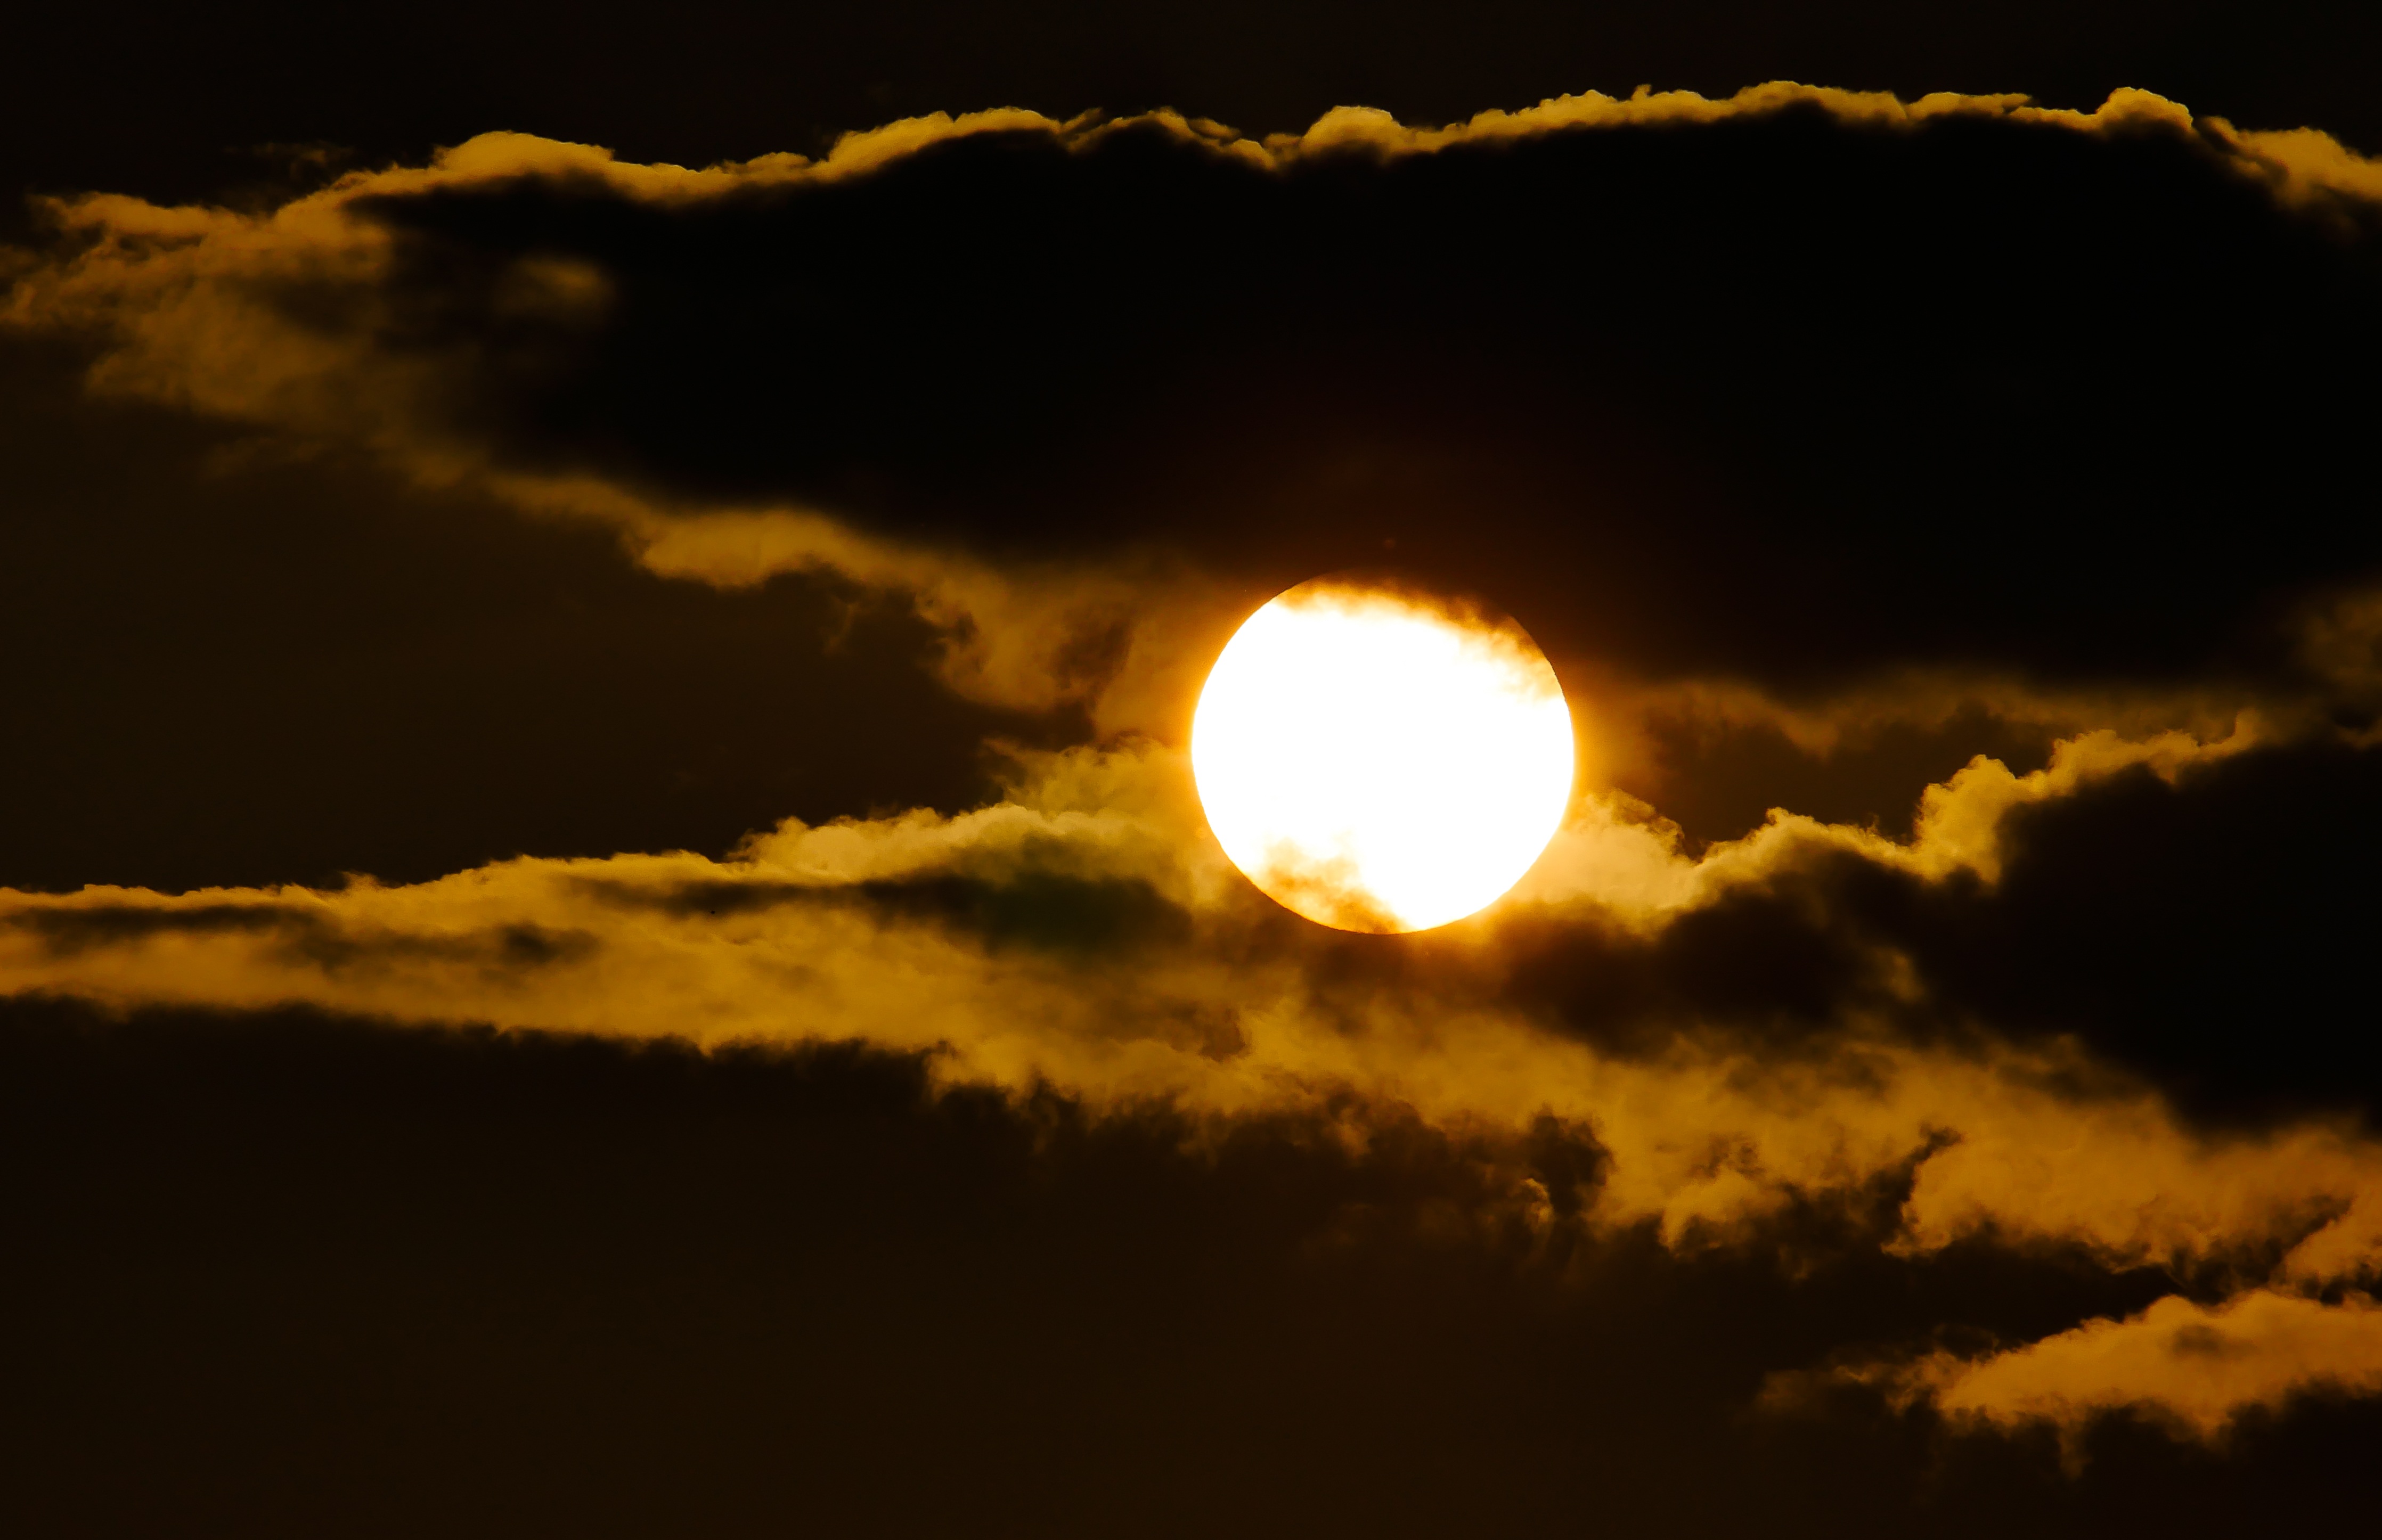
nature, light, cloud, sky, sun, sunrise, sunset, sunlight, morning, dawn, atmosphere, dusk, evening, darkness, moon, full moon, clouds, afterglow, evening sky, astronomical object, meteorological phenomenon, sun trail